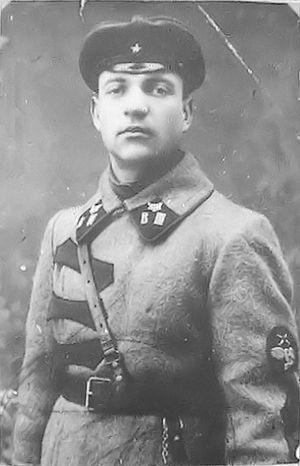
Alexandre Ilitch Lizioukov, né en 1900 et mort en 1942, est un officier général de l'Armée rouge qui fut tué au combat pendant la Seconde Guerre mondiale.